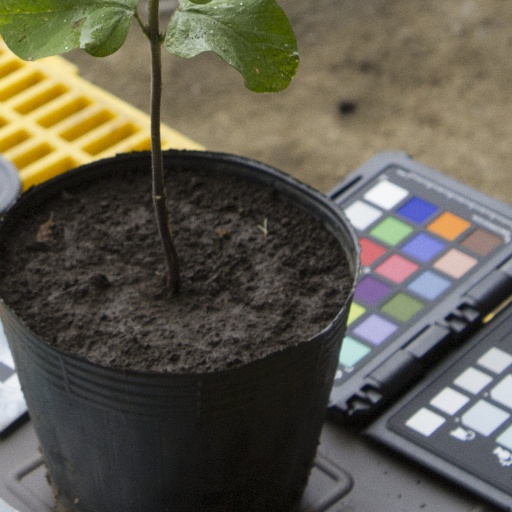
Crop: soybean